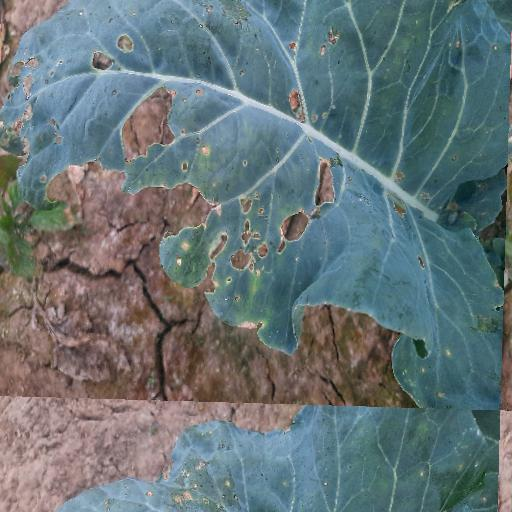
Label: Black Rot